Rickshaw Run

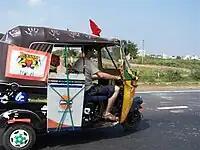
Driving along the road

The Rickshaw Run is an event where teams drive Auto Rickshaws along various routes across India. The first route in December 2006 was from Kochi, in the southern state of Kerala, to Darjeeling, in West Bengal. In its inaugural run, 34 teams started the event, and 31 of those finished. The rickshaw run has involved dangerous road incidents occurring during the 'race'.